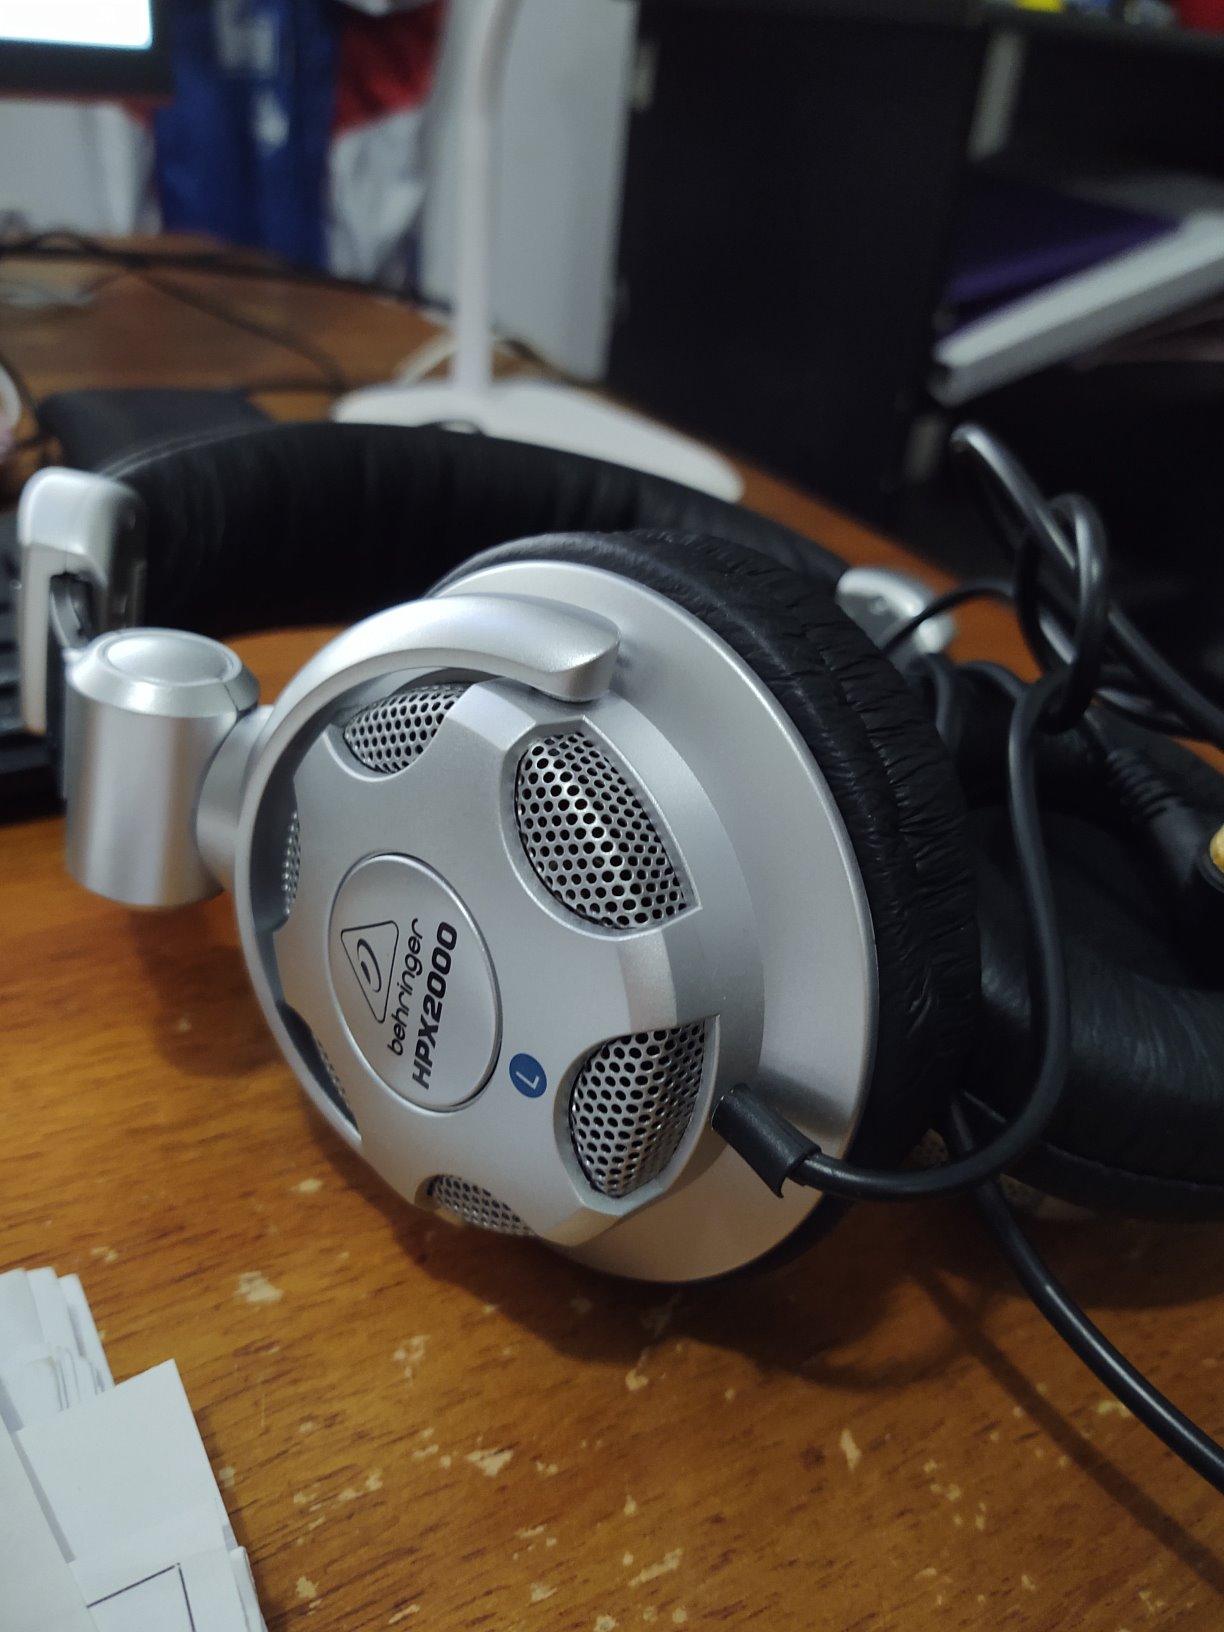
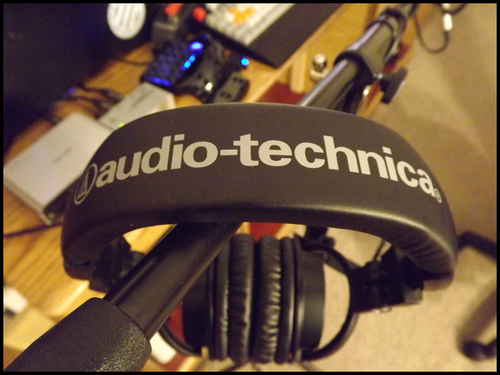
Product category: headphones
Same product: no